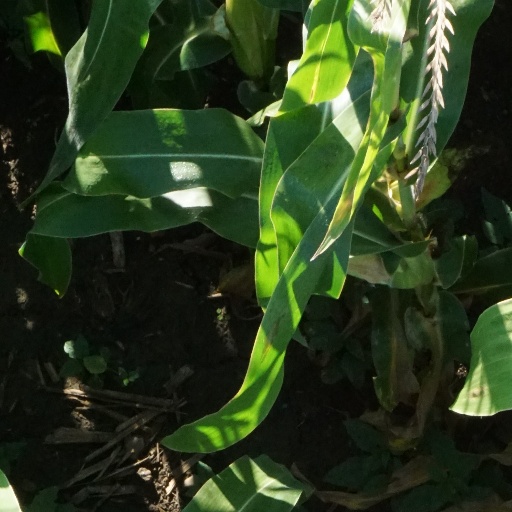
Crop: maize; corn